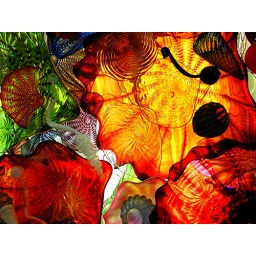
bridge of glass by dale chihuly. tacoma, washington